Reliquiae Sacrae Carolinae

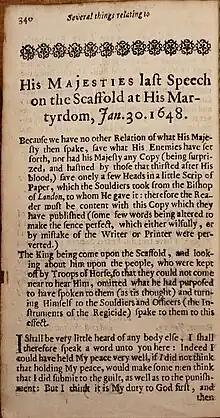
King Charles I's speech from the gallows.

Amongst the "other things" are the King's reasons against what he referred to as the "pretended Commission of the High Court of Injustice, etc" that sentenced him, and in an deliberate action of finger-pointing, the names of all 73 persons who passed the sentence of death on the King are listed. Notably, the first person named after the president of the jury is Oliver Cromwell.